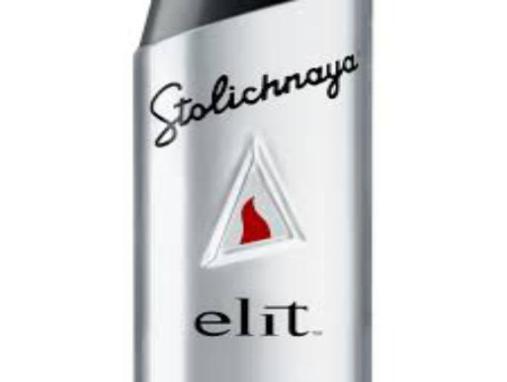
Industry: Food